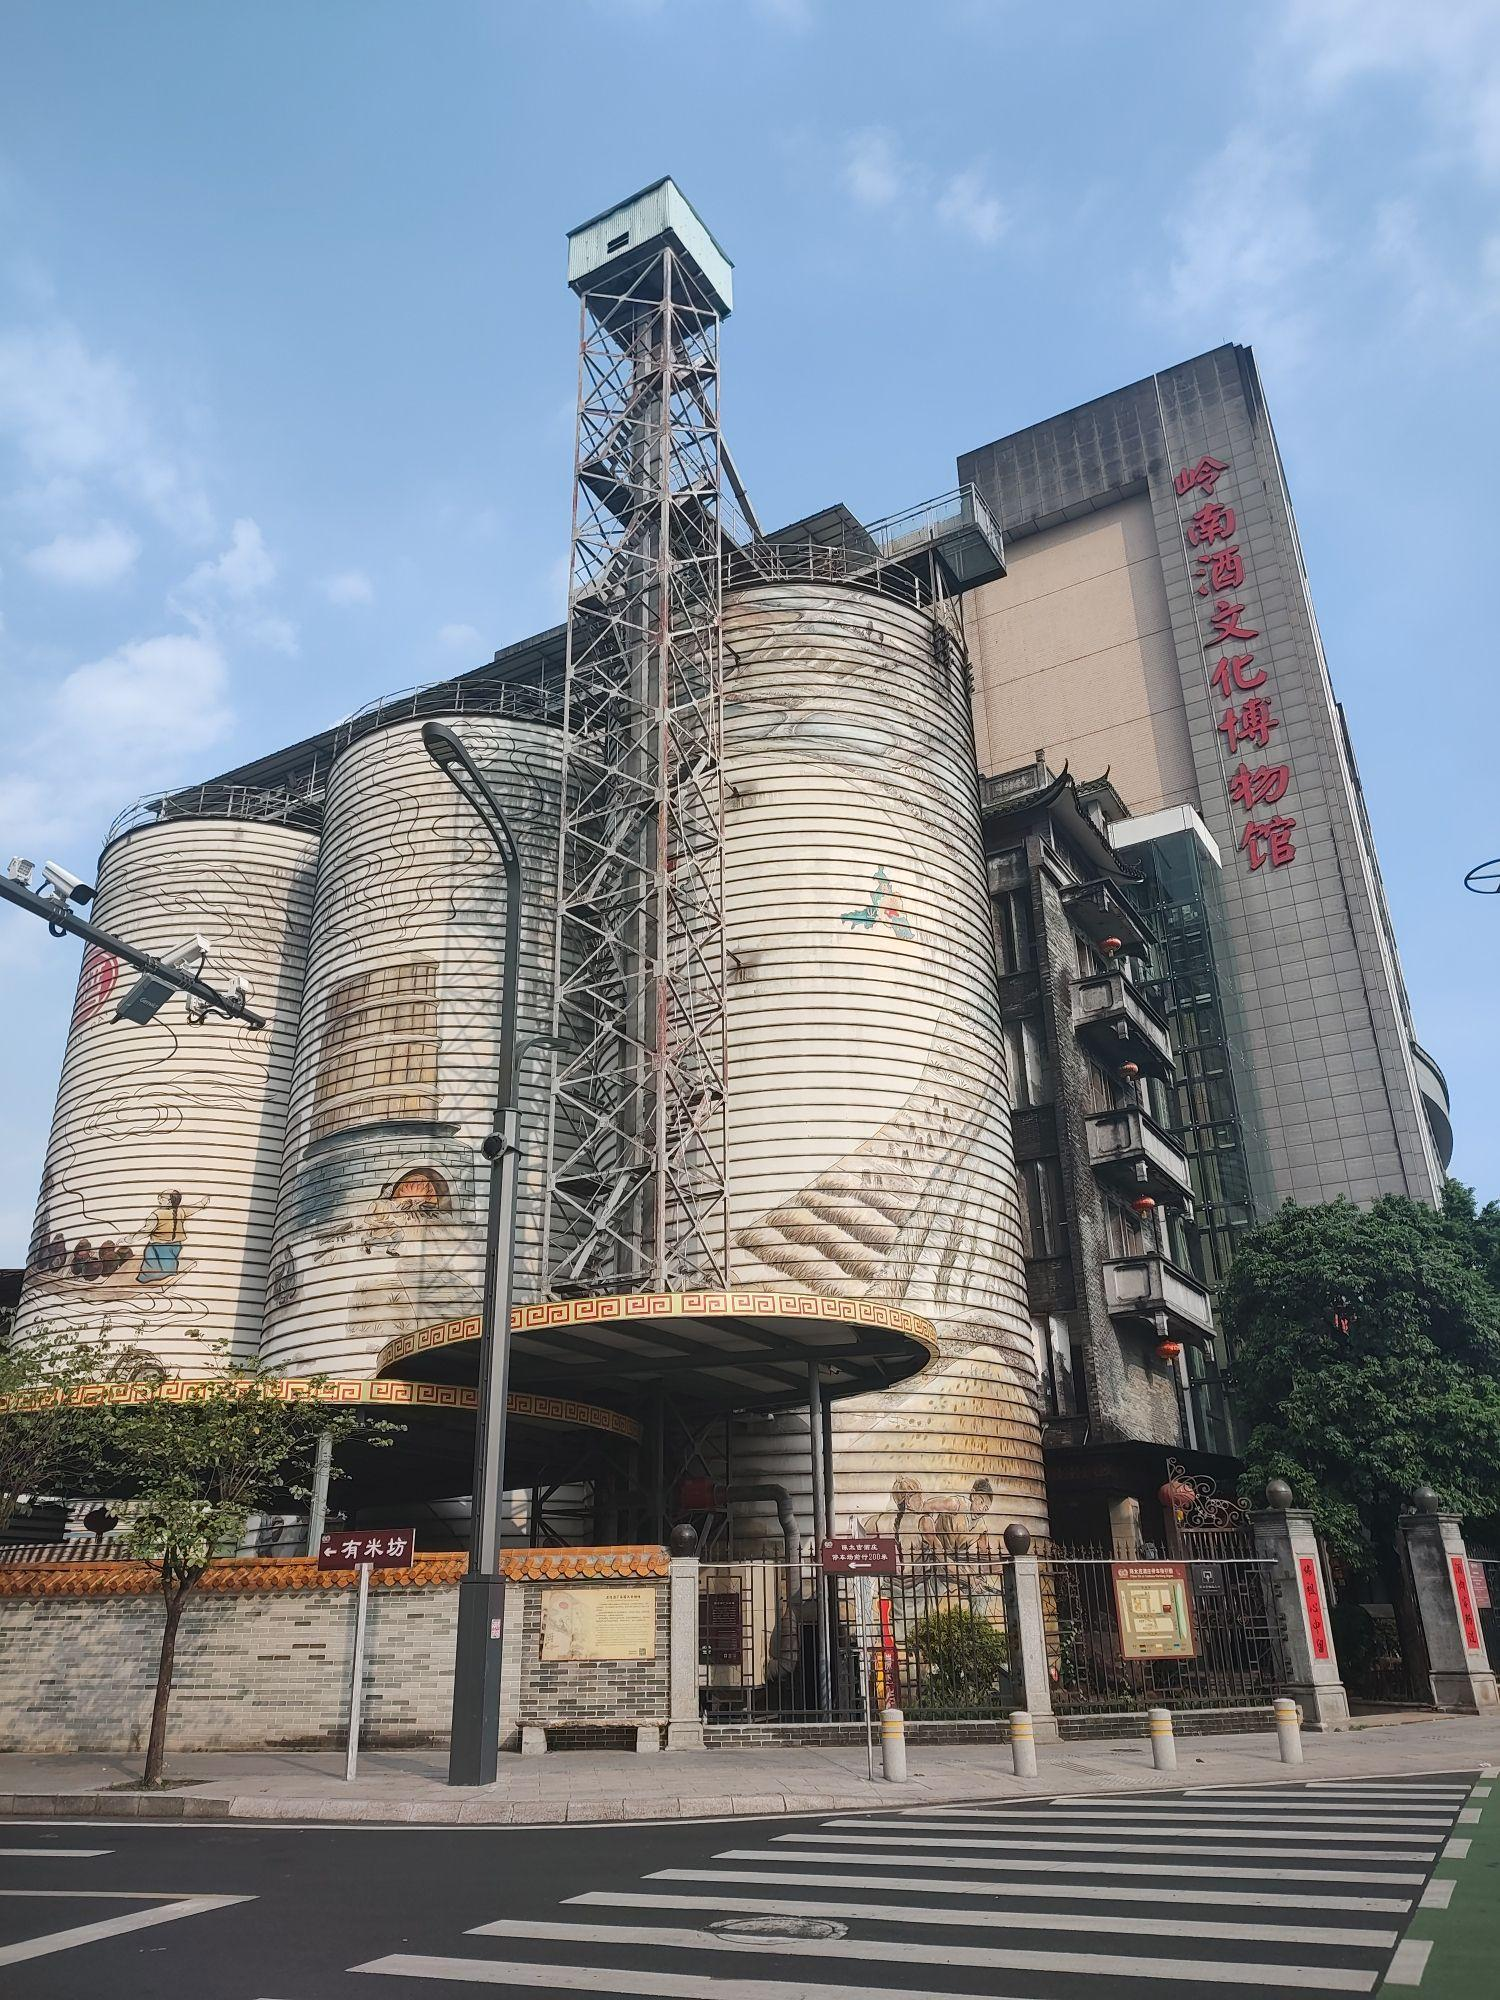
地标名称：岭南酒文化博物馆
所在城市：佛山市·禅城区